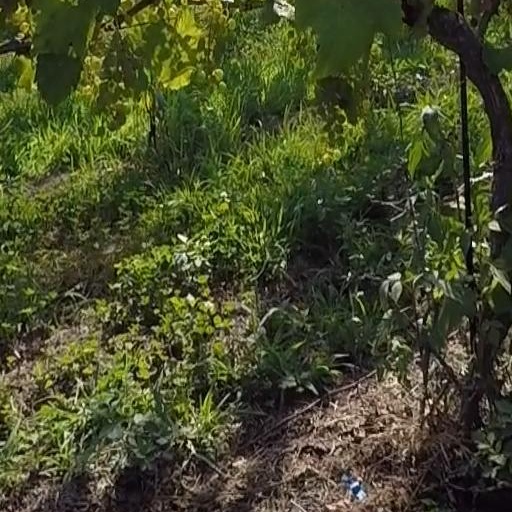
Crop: grape